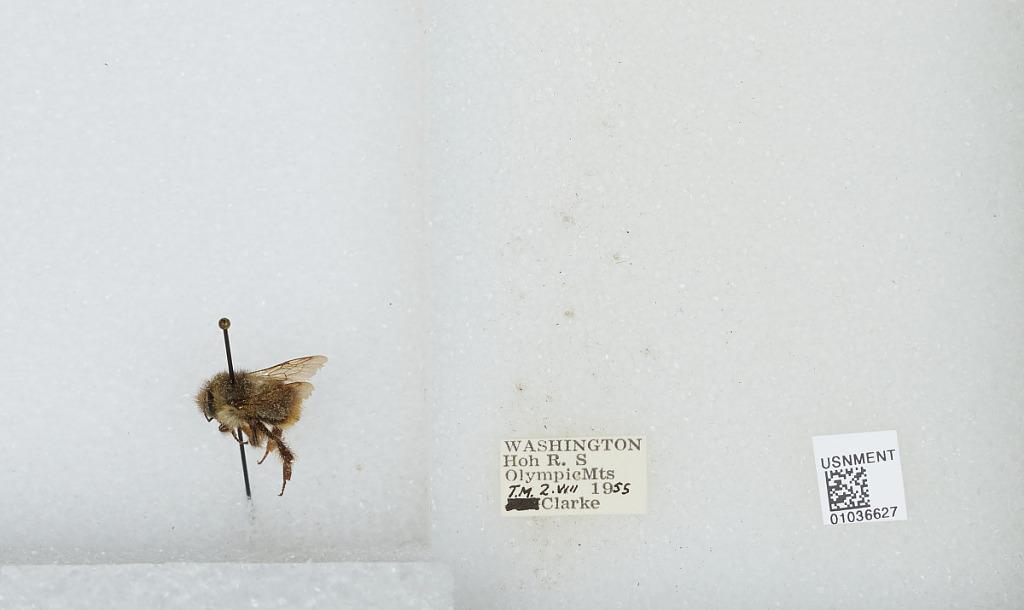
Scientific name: Bombus (Pyrobombus) mixtus Cresson
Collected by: T. Clarke
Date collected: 1955-8-2
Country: United States
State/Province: Washington
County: Jefferson
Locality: Hoh Rainforest in Olympic National Park
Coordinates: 47.8581, -123.932